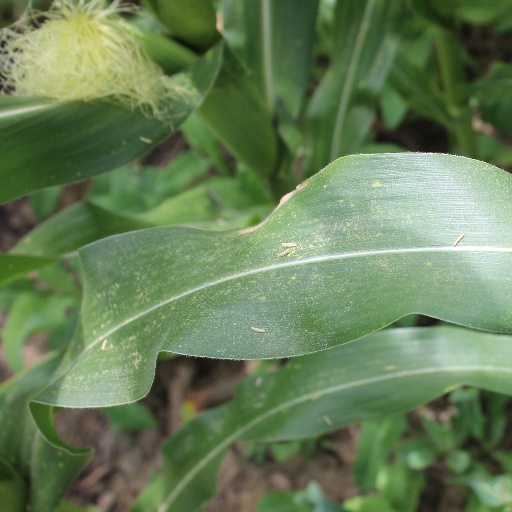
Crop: maize; corn